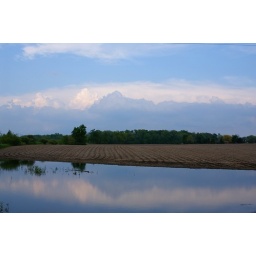
Couldn't decide if I liked this with the grass in the forefront, or with the cloud reflection.